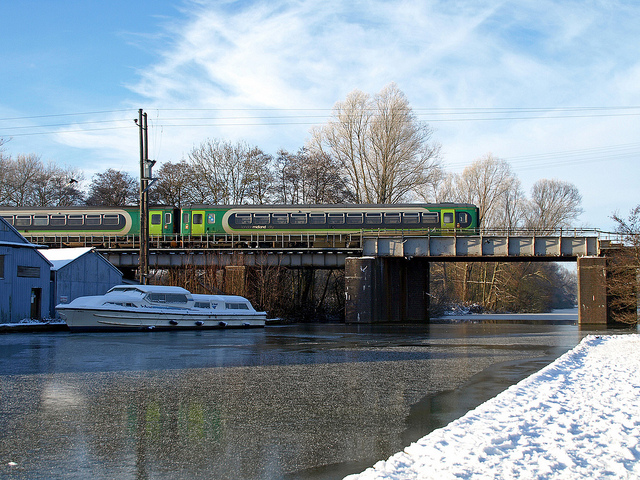
A train taking a bridge over a frozen river.

A train running across a bridge over a lake.

A train traveling over a bridge over a river.

A train going over a bridge with a boat in the water below.

A boat under a bridge that a train in crossing.